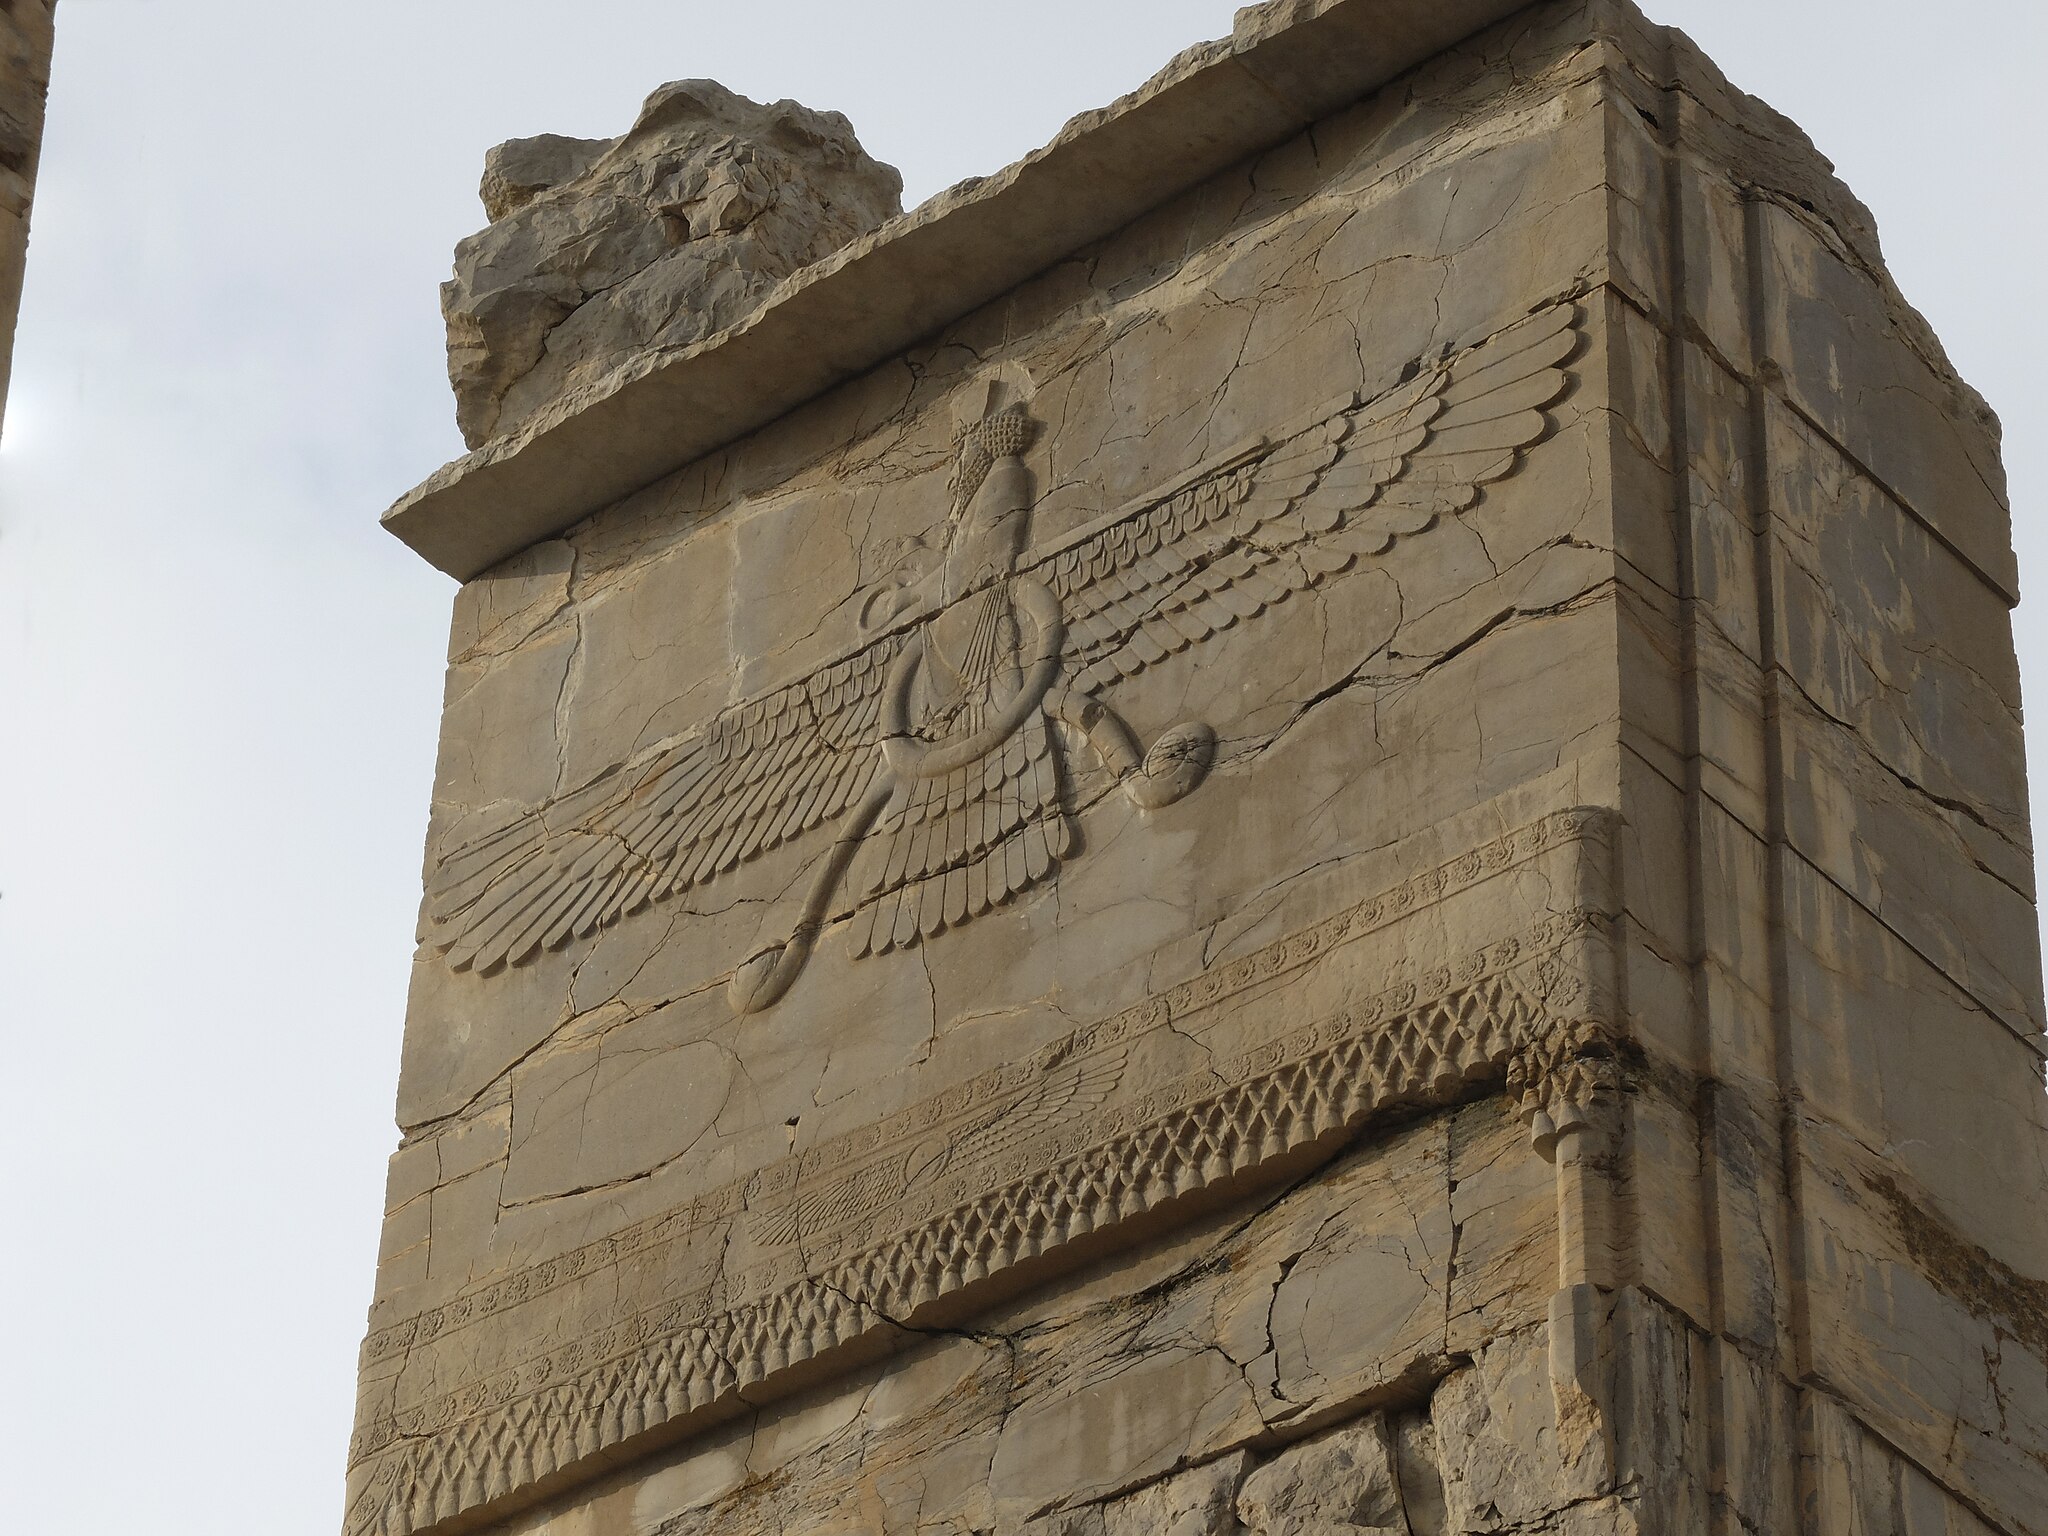
Title: 201312 iran Shiraz 72 (12475982935)
Description: 201312_iran_Shiraz_72
Date: 2 January 2014, 12:32 (according to Exif data)
Categories: Flickr images reviewed by FlickreviewR, 2014 in Persepolis, Iran photographs taken on 2014-01-02, Photographs by Franco Pecchio, Relief of Faravahar, Tripylon, Persepolis